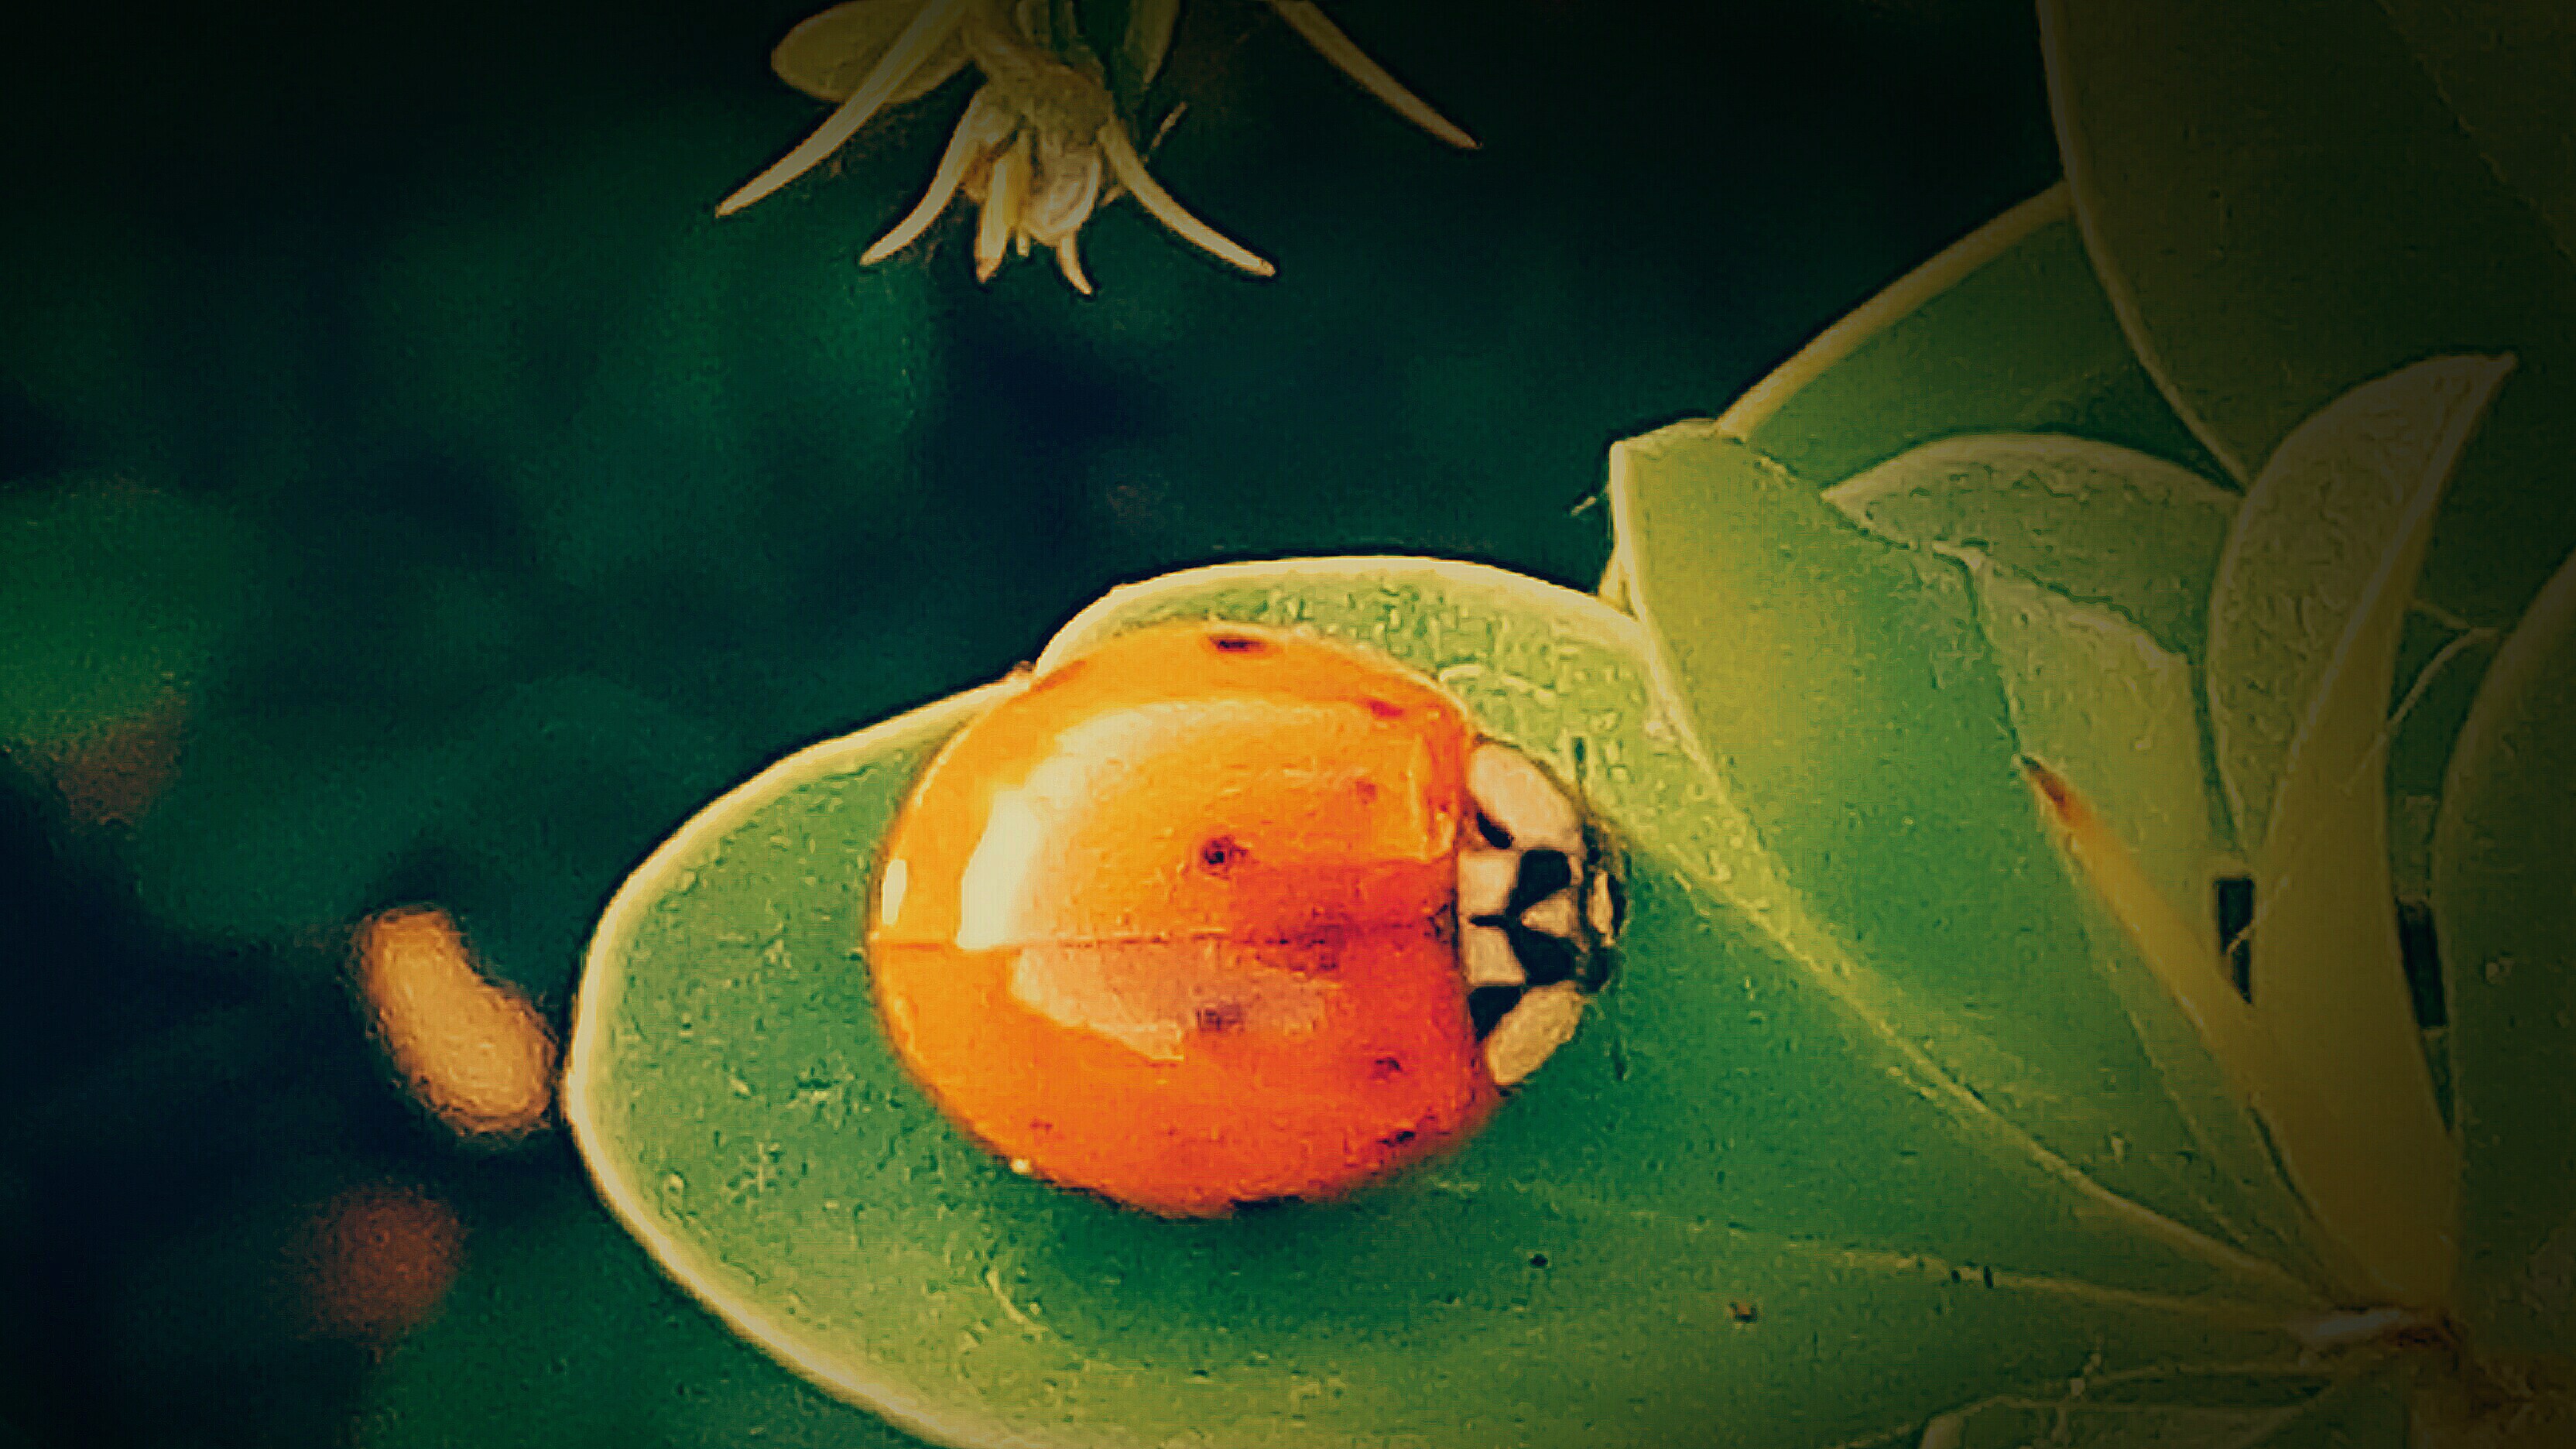
ladybird, yellow, flora, leaf, close up, macro photography, still life photography, organism, plant stem, petal, flower, computer wallpaper, plant, orange